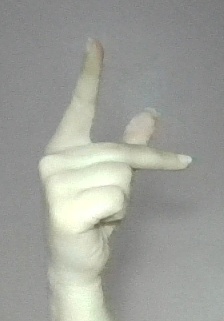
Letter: dha